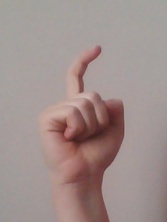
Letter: ra